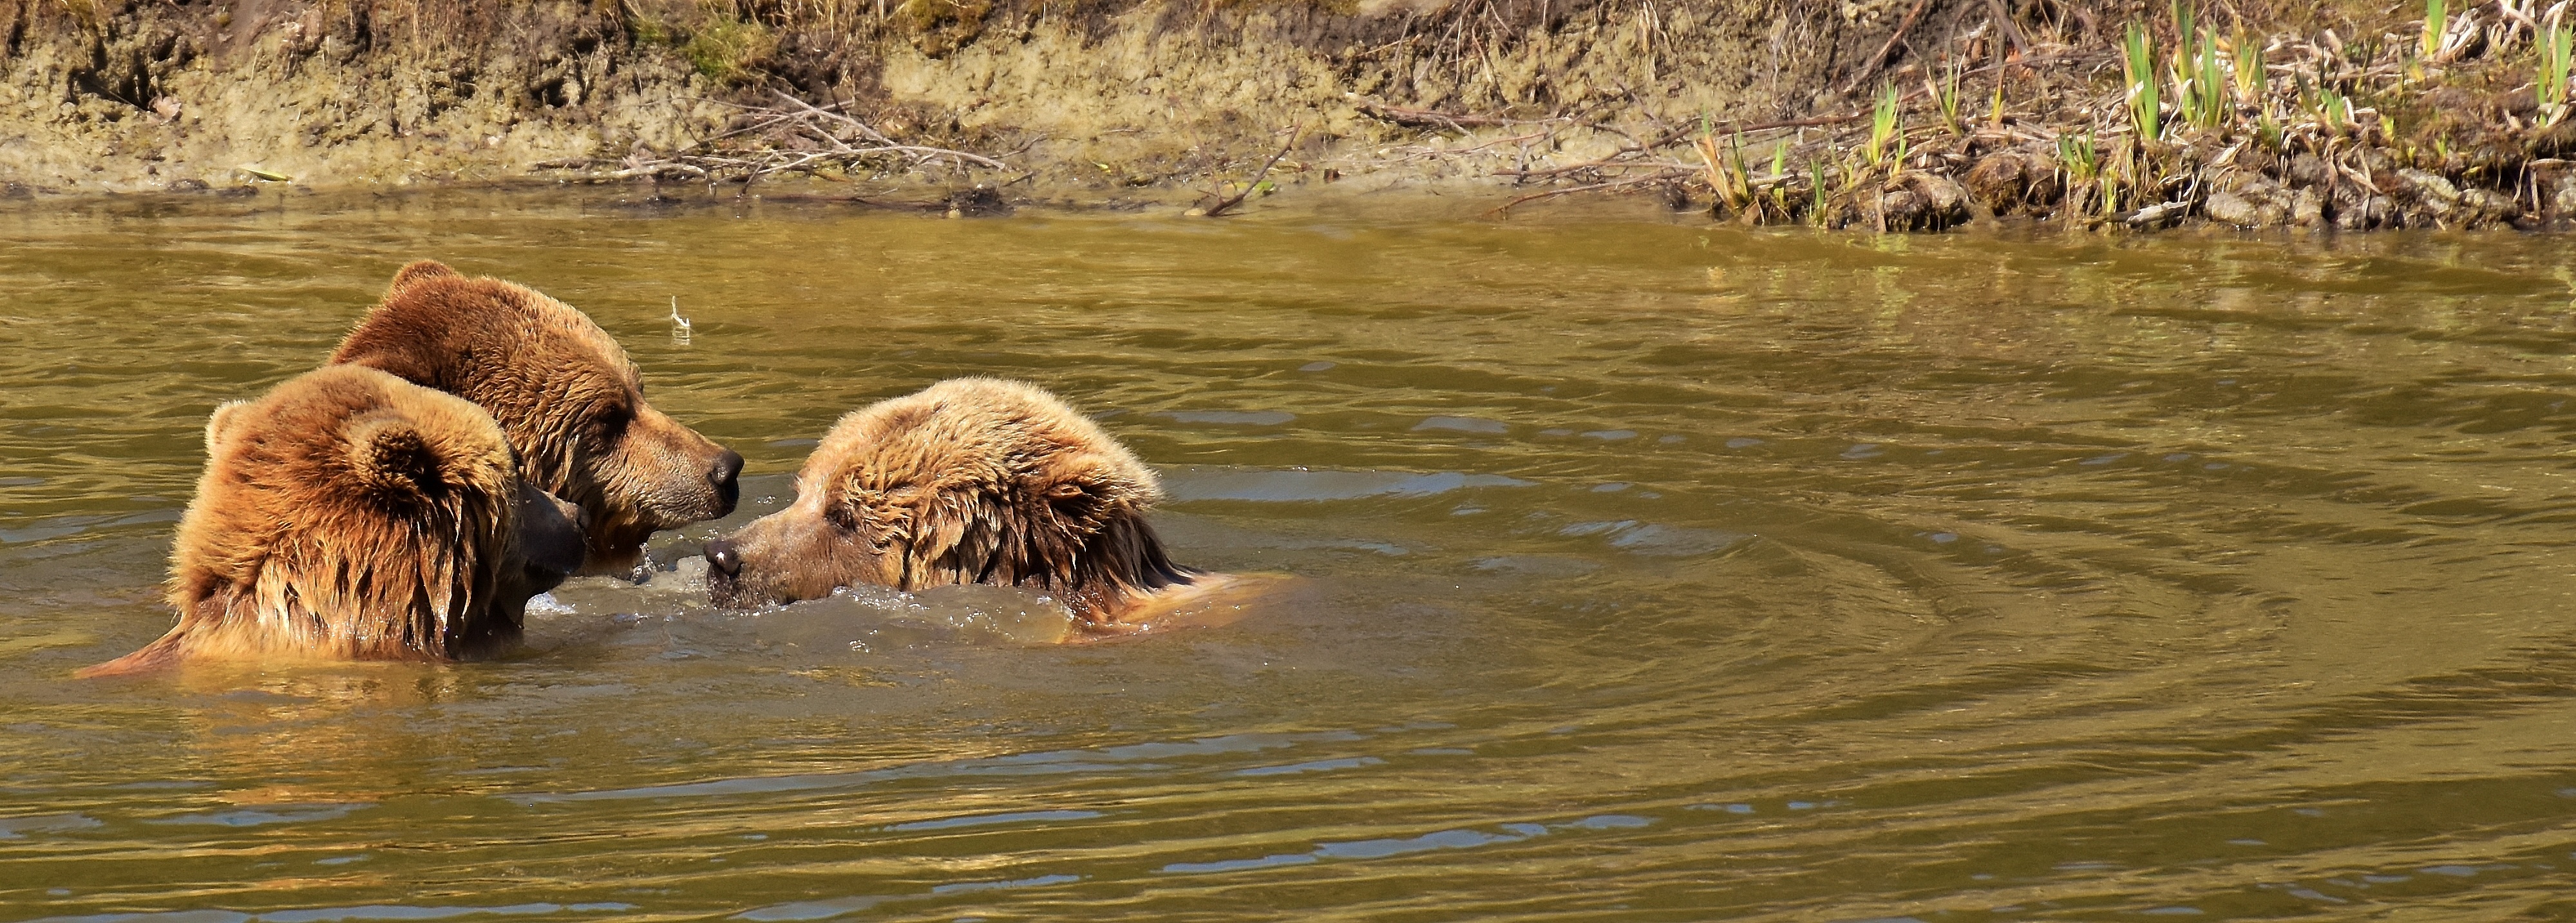
water, nature, forest, play, animal, meeting, bear, wildlife, fur, mud, mammal, predator, brown bear, wild animal, snout, furry, funny, creature, animal world, safari, dangerous, nature park, wildlife park, wildpark poing, grizzly bear, european brown bear